José Muro y López-Salgado

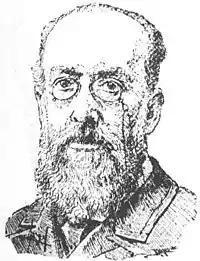
José Muro

José Muro y López-Salgado (21 December 1840, in Valladolid, Spain - 19 June 1907, in Madrid, Spain) was a Spanish politician and lawyer who served as Minister of State in 1873, during the presidency of Francisco Pi y Margall in the First Spanish Republic.